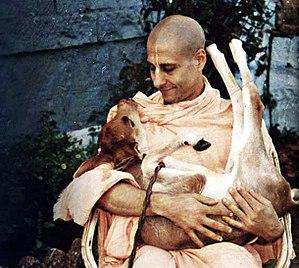
La vache sacrée est un terme d'origine occidentale pour nommer le phénomène de zoolâtrie religieuse à l'égard des bovins, en particulier en Inde. Le terme indien et originel est Gao Mata, c'est-à-dire « Mère Vache » ou « La Vache-Mère ». La vache est en effet vue en Inde comme une « Mère universelle », du fait qu'elle donne son lait à tous, même à ceux qui ne sont pas ses veaux ; en Inde, la vache n'est pas seulement « sacrée » en tant que telle – bien qu'étant décrite par la littérature hindoue comme l'origine et le fruit de tout sacrifice aux dieux –, elle représente la sacralité de toutes les créatures. La vache a été et est encore vénérée dans de nombreuses civilisations et religions dans le monde, les plus notables étant l'hindouisme, le zoroastrisme, aussi bien que les religions de l'Égypte ancienne, de la Grèce et de la Rome antiques.